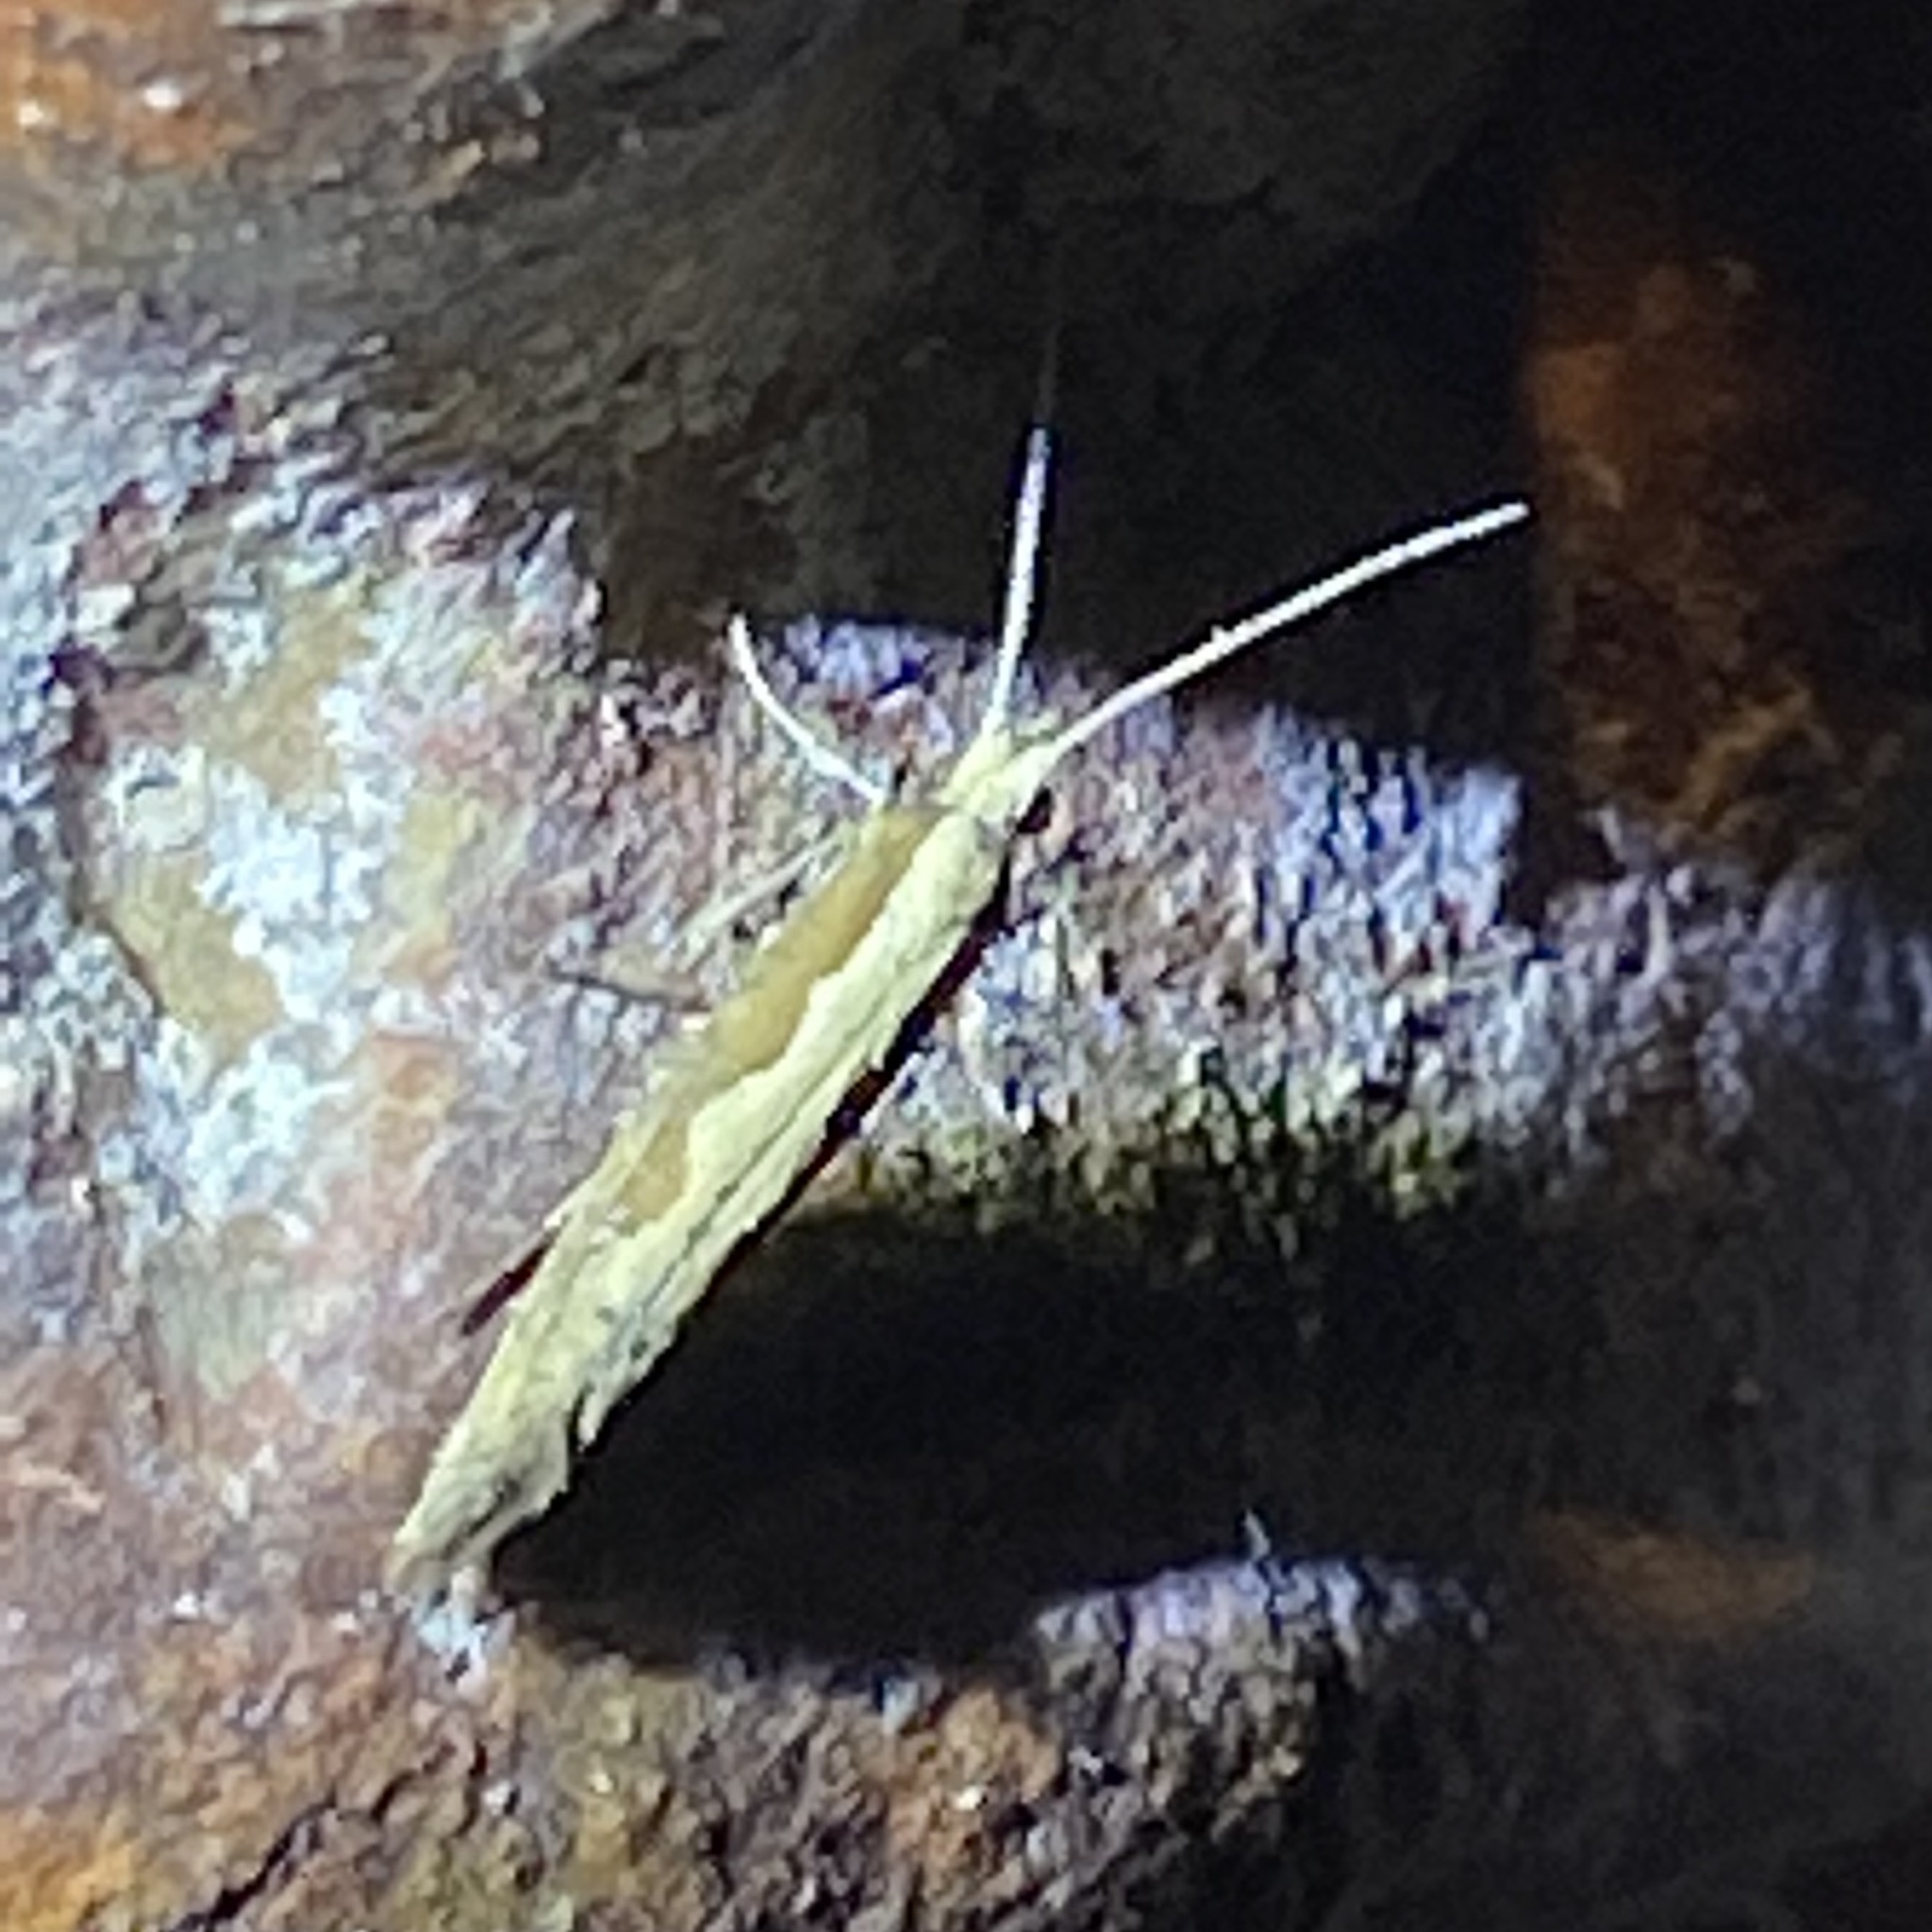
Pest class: diamondback_moth